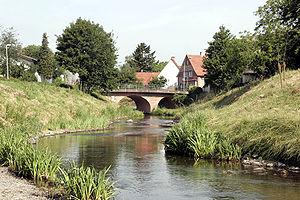
Einhausen est une commune de Hesse, située dans l'arrondissement de la Bergstraße, dans le district de Darmstadt.
L’Iris est un genre de plantes vivaces à rhizomes ou à bulbes de la famille des Iridacées. Le genre Iris contient 210 espèces et d'innombrables variétés horticoles. On trouve souvent dans les jardins des Iris hybrides horticoles appelés à tort Iris germaniques.